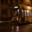
Label: streetcar